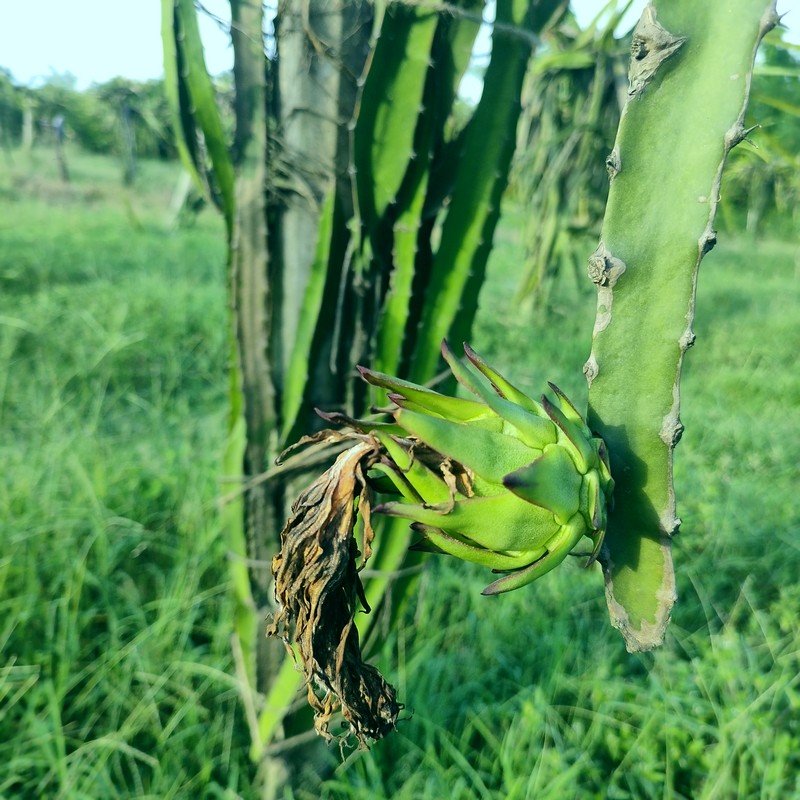
Label: Immature Dragon Fruit